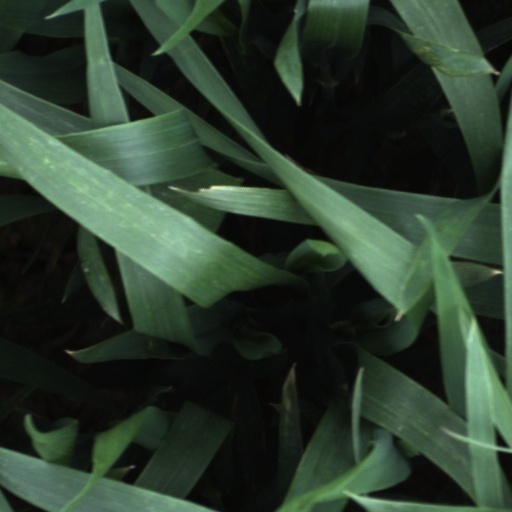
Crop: wheat